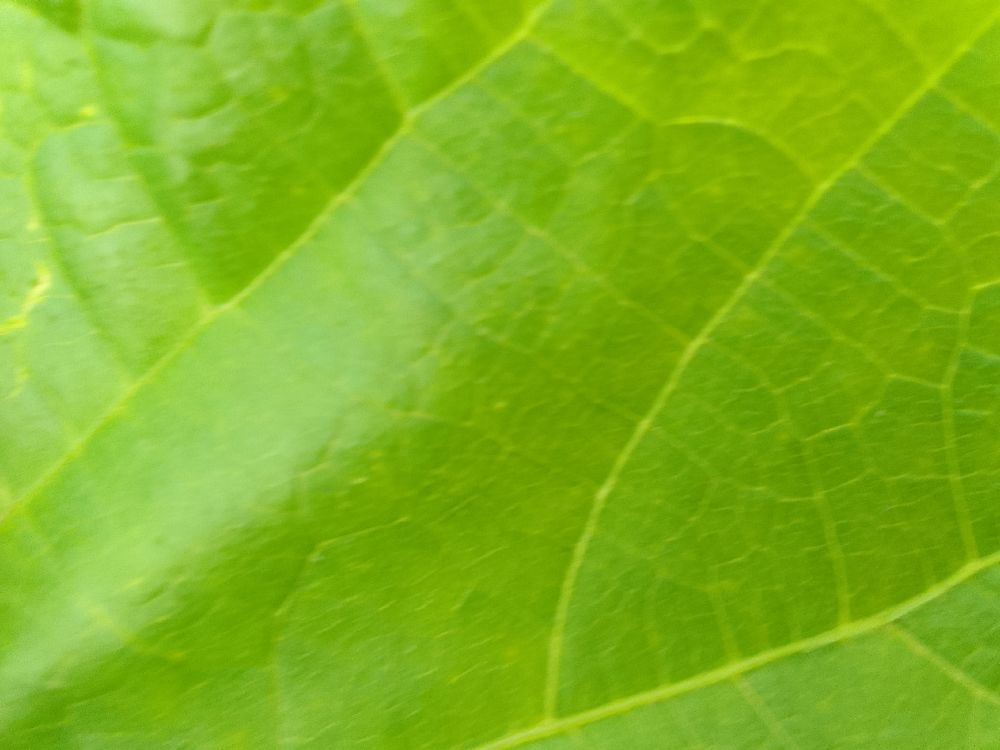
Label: healthy